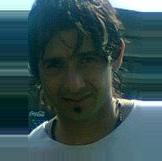
Age: 25